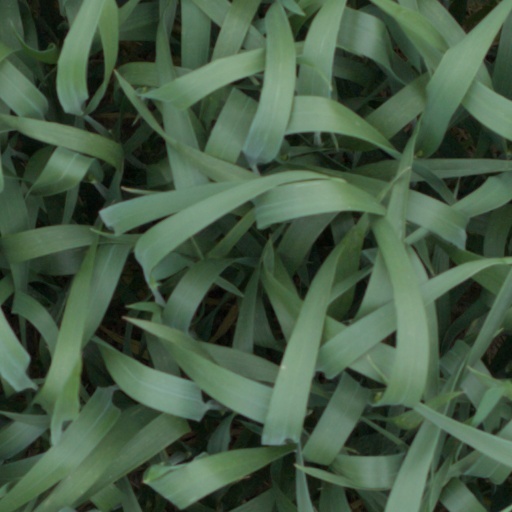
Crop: wheat